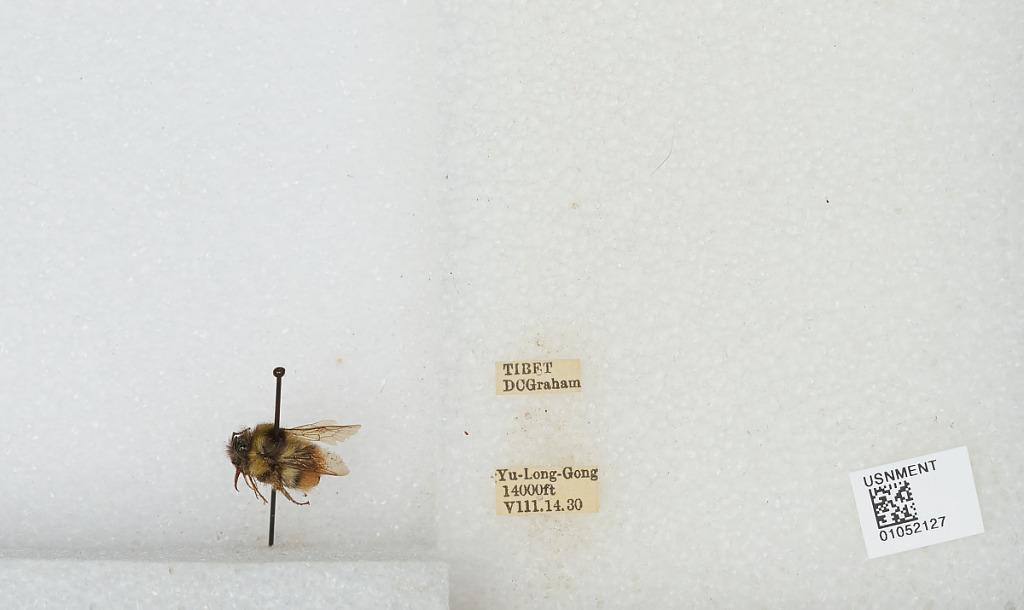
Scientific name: Bombus sp.
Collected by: D. Graham
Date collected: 1930-8-14
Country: China
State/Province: Tibet Autonomous Region
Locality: Yu-Long-Gong